Golden Gate Bridge

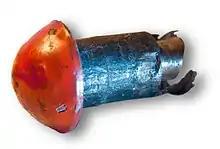
An original rivet replaced during the seismic retrofit after the 1989 Loma Prieta earthquake. A total of 1.2 million steel rivets hold the bridge's two towers together.

Strauss remained head of the project, overseeing day-to-day construction and making some groundbreaking contributions. A graduate of the University of Cincinnati, he placed a brick from his alma mater's demolished McMicken Hall in the south anchorage before the concrete was poured.